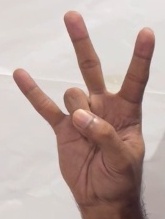
ASL sign: 7